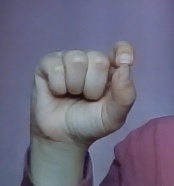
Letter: fa